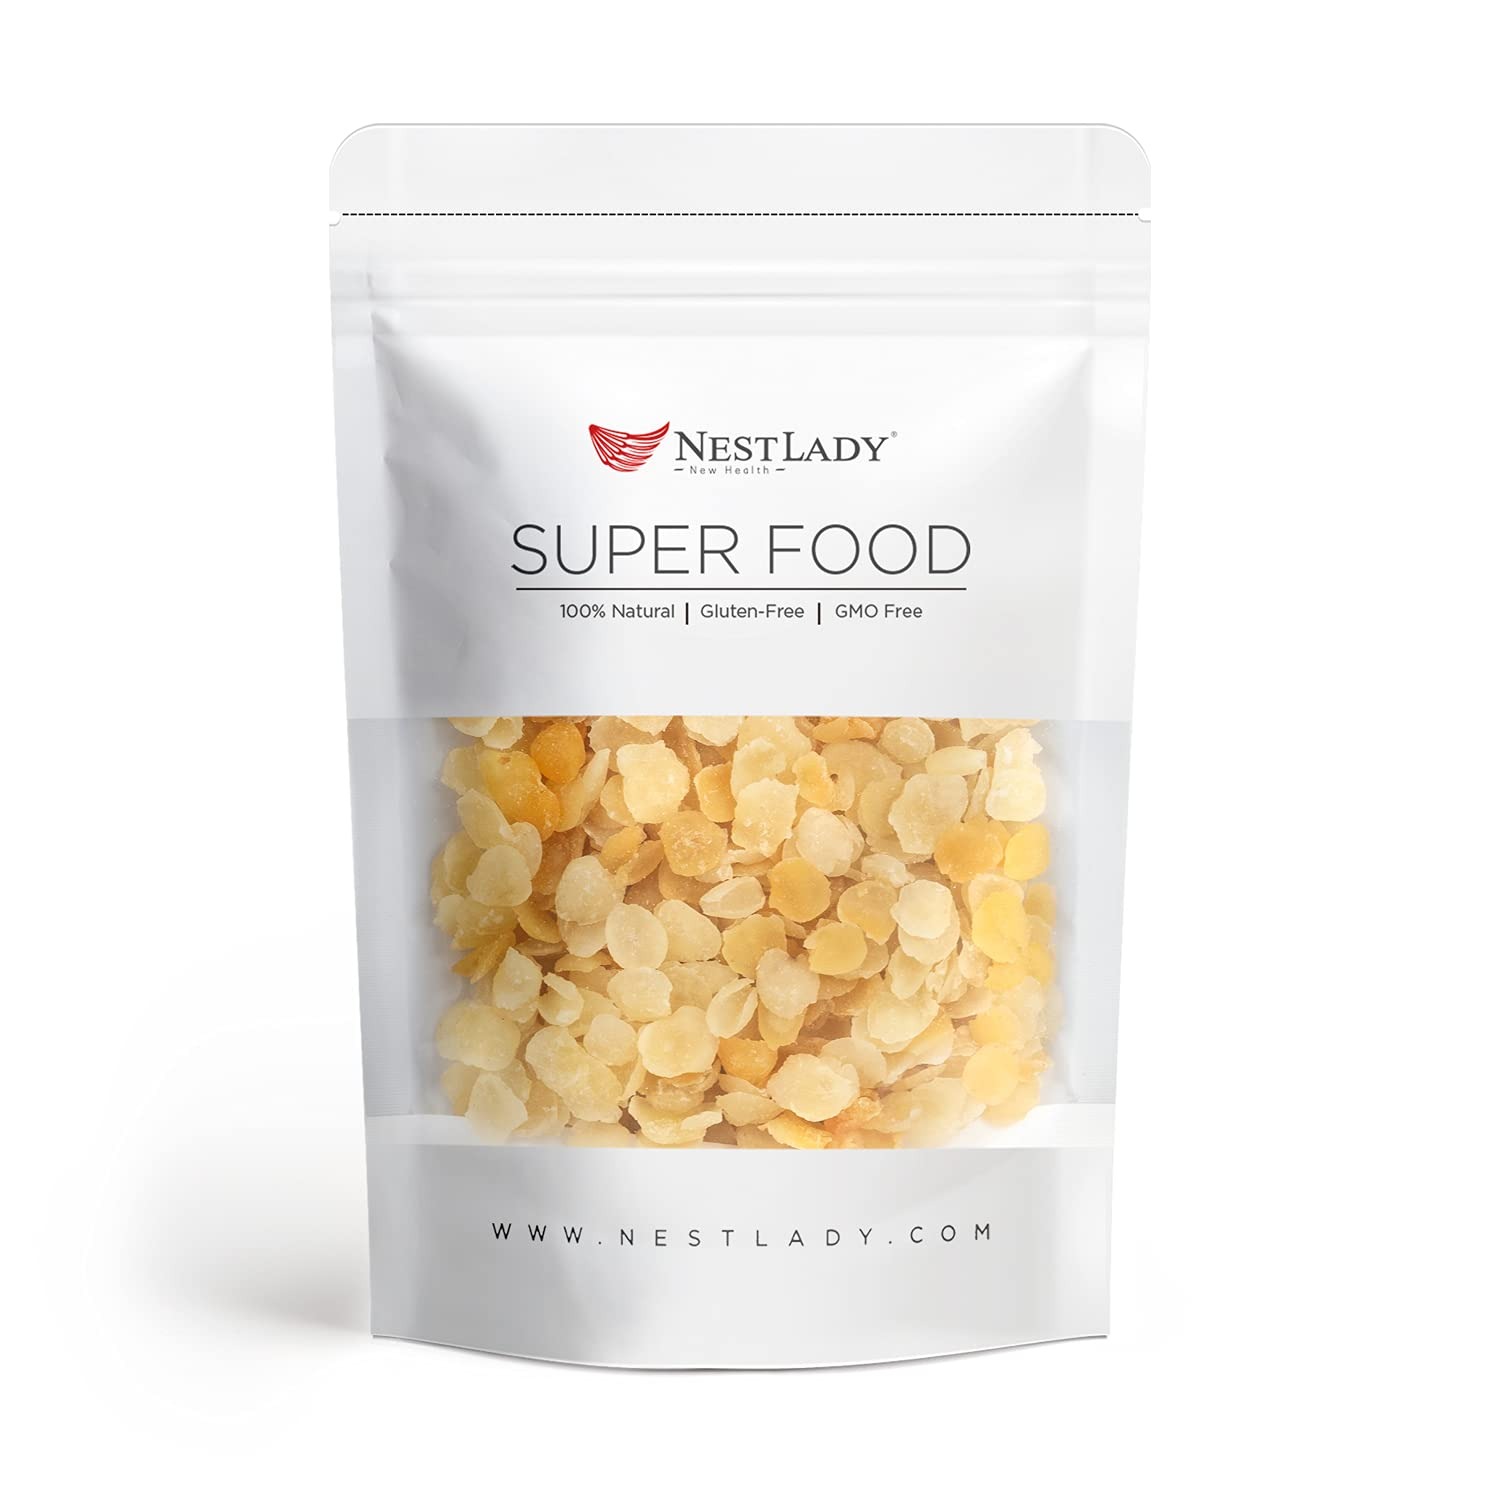
Item Name: NESTLADY Gleditsia Sinensis (Snow Lotus Seed), 100% Natural, 皂角米, 雪莲子, Plant Collagen and Fiber , Low Fat, Good With Peach Gum | Net weight: 100g (3.53oz), Harvested in China, Packed in USA
Bullet Point 1: ✅Introduction: Wild Gleditsia (Snow Lotus Seed) is a low-fat food that contains high amounts of plant fiber and plant collagen. Wild Gleditsia is also known for nourishing the heart, clearing the liver, and improving eyesight.
Bullet Point 2: ✅Benefits: It has the effect of nourishing the heart, unblocking the veins, unblocking the liver and unblocking vision. Suitable for all ages, suitable for weight loss, constipation and postpartum breastfeeding. Pregnant women, take a small amount. * It is recommended that pregnant women consume less than 10 grams per day.
Bullet Point 3: First, soften the seeds by soaking them in clean water. Soak and clean the seeds for at least 8 hours so that they are completely softened. Next, add 1500 ml of water and simmer for 1 hour. It is recommended that Snow Lotus Seeds be simmered with peach-gum swallow or tremella for about for the best effects. Finally, add black sugar and simmer for 10 more minutes until all ingredients are completely coaleased. Moreover the serum from soaking seeds can also be use as a toner for the skin.
Bullet Point 4: ✅ Storage Conditions: it is strongly recommended to store the product in a cool dry area.储存条件强烈建议您将物品存放在干燥的环境中。
Bullet Point 5: ✅Manual pick, Clean without impurities, Packed in USA
Product Description: NESTLADY <BR><BR> Our product combines nature and aesthetics, the understanding of life from every detail in daily life. <BR><BR> We guarantee 100% customer satisfaction. <BR><BR> We know that happy customers are the best customers. We want you to be so pleased with your experience that you order again and again from us and tell all your friends about us. <BR><BR><BR> 食用方法： 先将皂角米泡发 8-9小时，然后加入 1500ml 水， 可配桃胶、雪燕、或银耳一起文火炖煮1小时左右，再加黑糖炖煮10分钟，即可食用 也可将泡发好的皂角米，敷在脸上，给肌肤补充胶原蛋白 保存 储存条件强烈建议您将物品存放在干燥的环境中。 Storage Conditions: it is strongly recommended to store the product in a cool dry area. 皂角米俗称雪莲子、皂角米、是皂荚的果实。属高能量、高碳水化合物、低蛋白，低脂肪食物。并含有植物性膳食纤维，植物胶原蛋白，具有养心通脉、清肝明目等功效，产品选自10年皂角树龄上，人工采摘的天然皂角。老少皆宜，适合减肥、便秘、产后通乳人群。孕妇请少量食用 Pregnant women are advised to consume less than 10 grams daily.
Value: 3.5274
Unit: Ounce

Price: 16.9